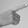
ASL letter: G